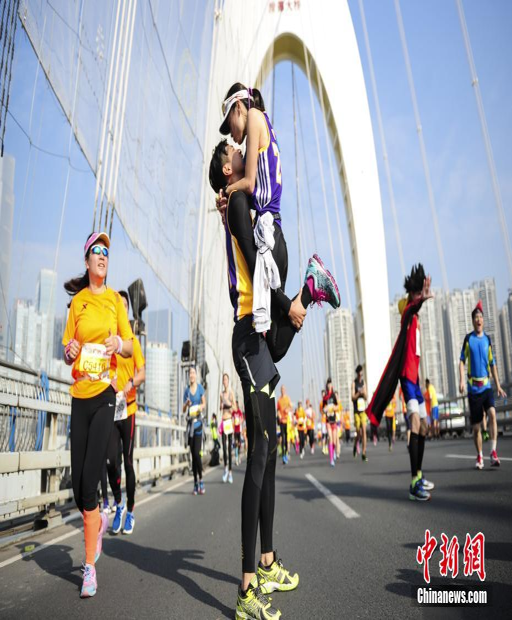
runners from countries and regions participate in an international marathon .